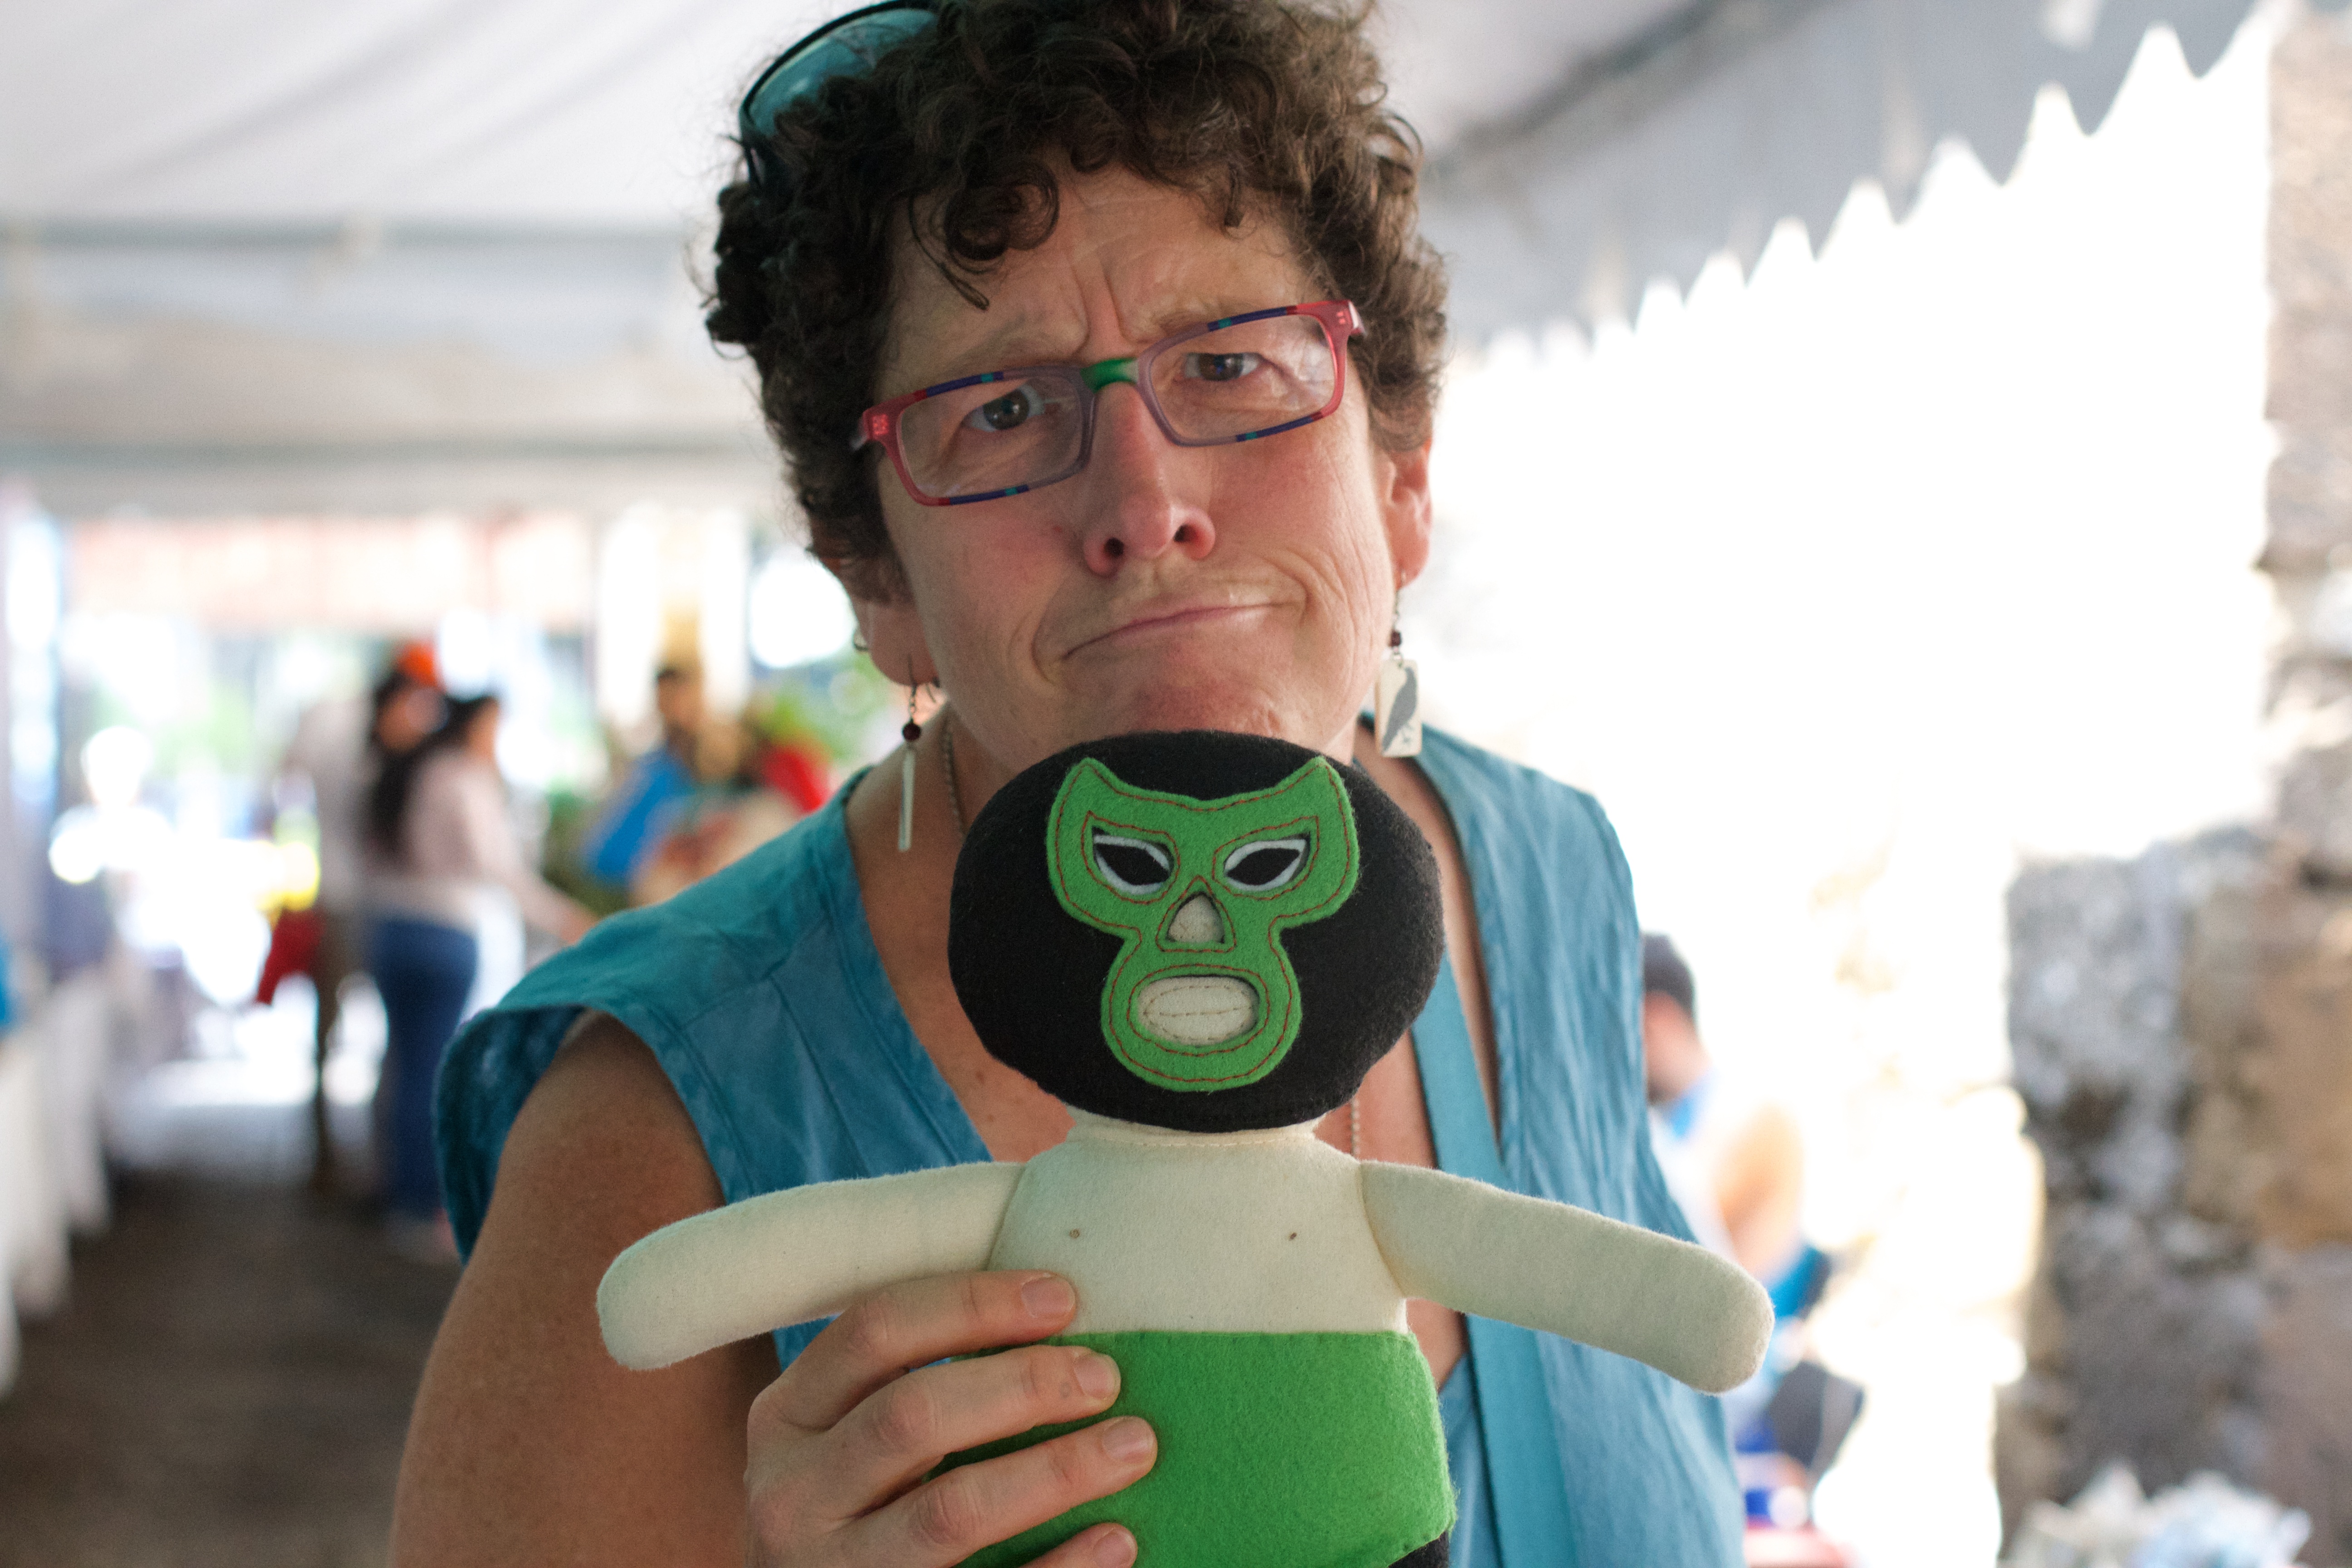
people, color, clothing, fun, costume